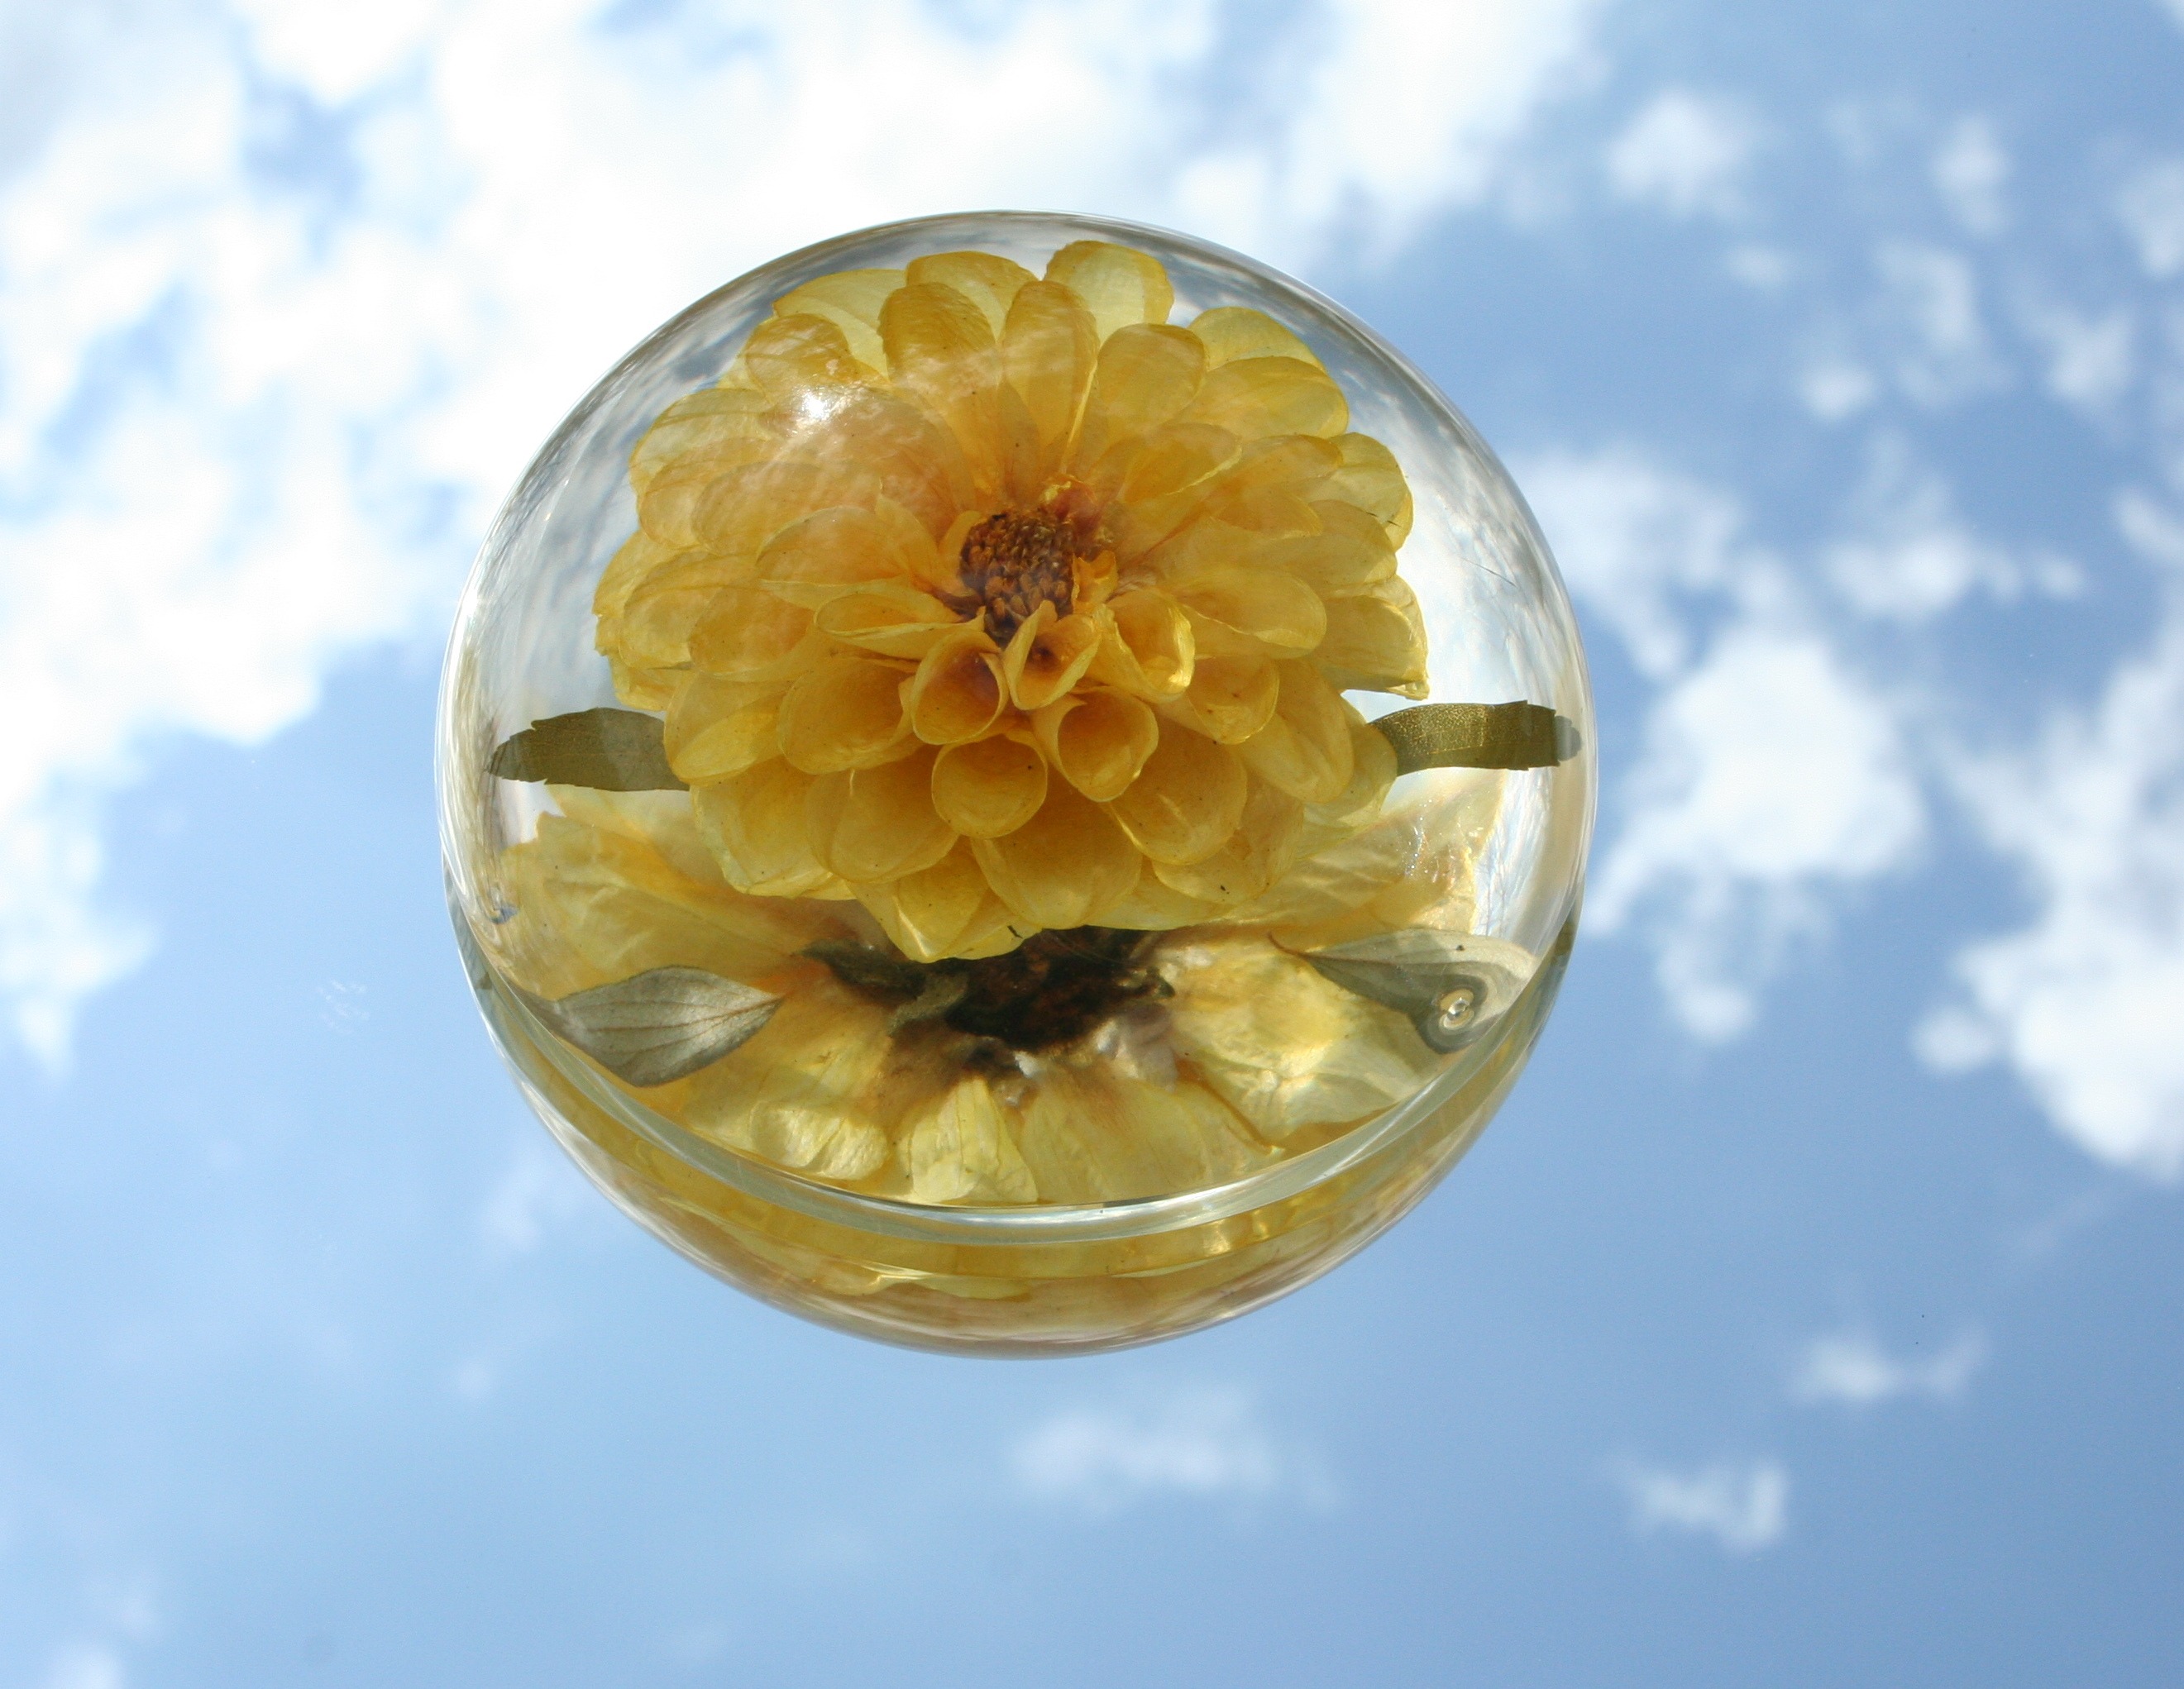
desk, plant, flower, petal, glass, pollen, produce, insect, yellow, decor, bubble, ornament, decorative, ball, bud, nectar, accessory, macro photography, paperweight